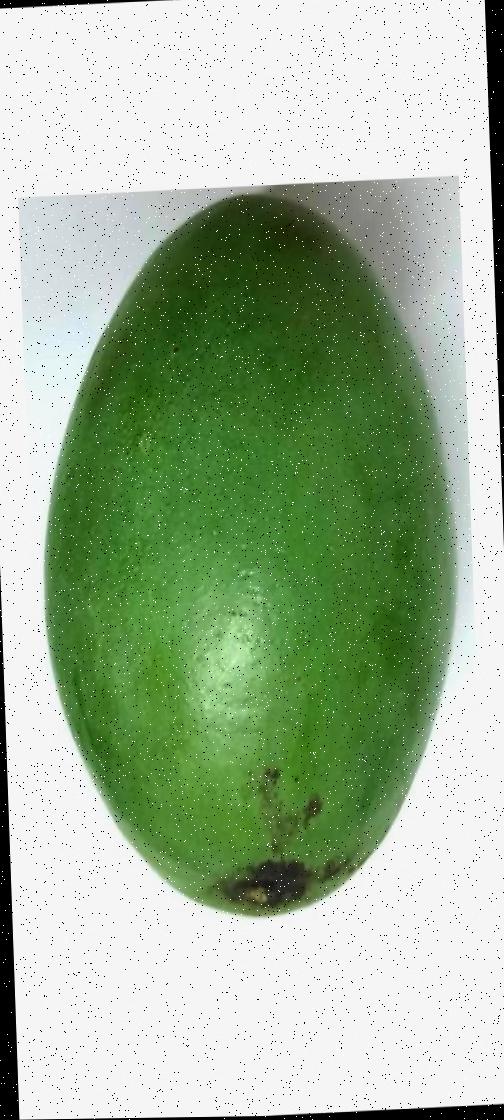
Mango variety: Amrapali